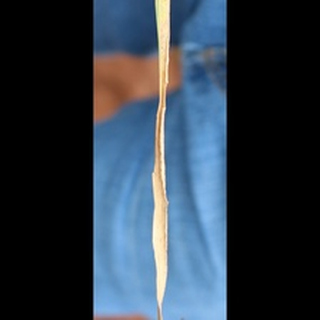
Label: wheat_leaf_blight